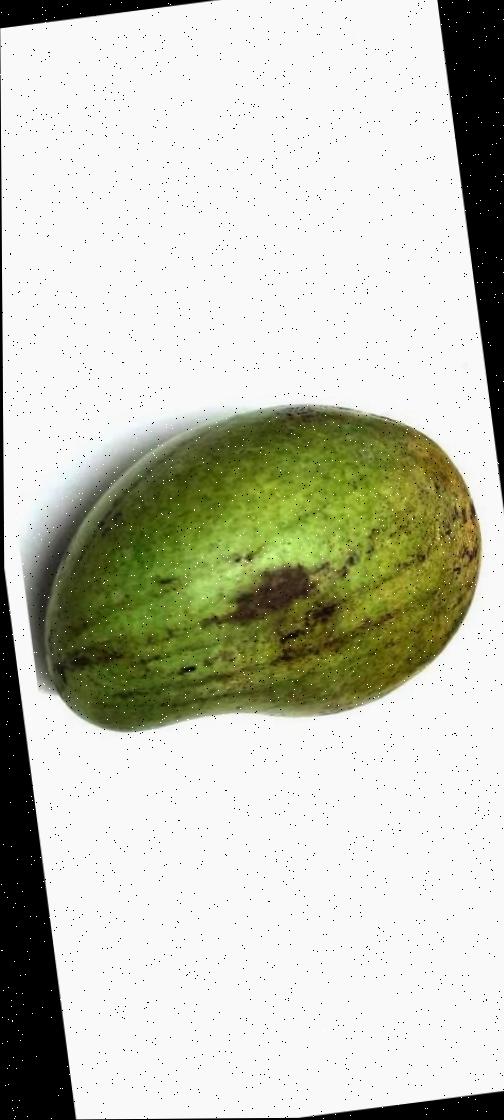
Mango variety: Rupali